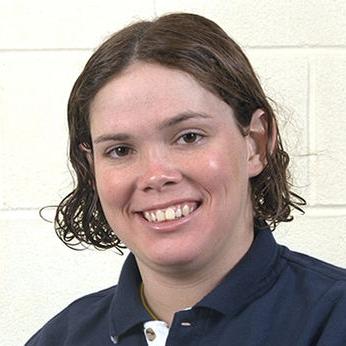
Age: 18